Sang-e-Mah

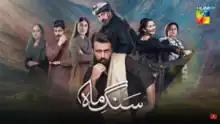
Official Title card

Sang-e-Mah (Urdu: سنگِ ماہ) is a Pakistani television series, and second series in the trilogy preceded by "Sang-e-Mar Mar". Having central plot line inspired from William Shakespeare's "Hamlet", it is written by Mustafa Afridi, directed by Saife Hassan and produced by Momina Duraid under her banner production MD Productions. The series revolves around the mysteries that unfold when a young man Hilmand decides to avenge the murder of his father. It focuses on the oppression of women in the form of 'ghag' in tribal areas and also deals with interreligious harmony. It features an ensemble cast of Nauman Ijaz, Atif Aslam, Sania Saeed, Samiya Mumtaz and Omair Rana with Kubra Khan, Zaviyar Nauman Ijaz and Hania Aamir in supporting roles. This marks the television acting debut of Aslam who played the main role of Hilmand Khan, and sang the soundtrack of the series as well. The series had a cinematic launch on 8 January 2022, while it premiere on Hum TV on 9 January.